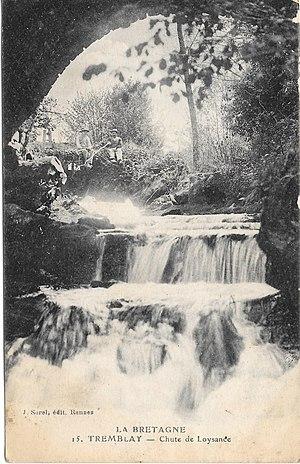
Carte postale
La Loisance est une rivière française du département d'Ille-et-Vilaine, dans la région Bretagne, et un affluent droit du fleuve le Couesnon.